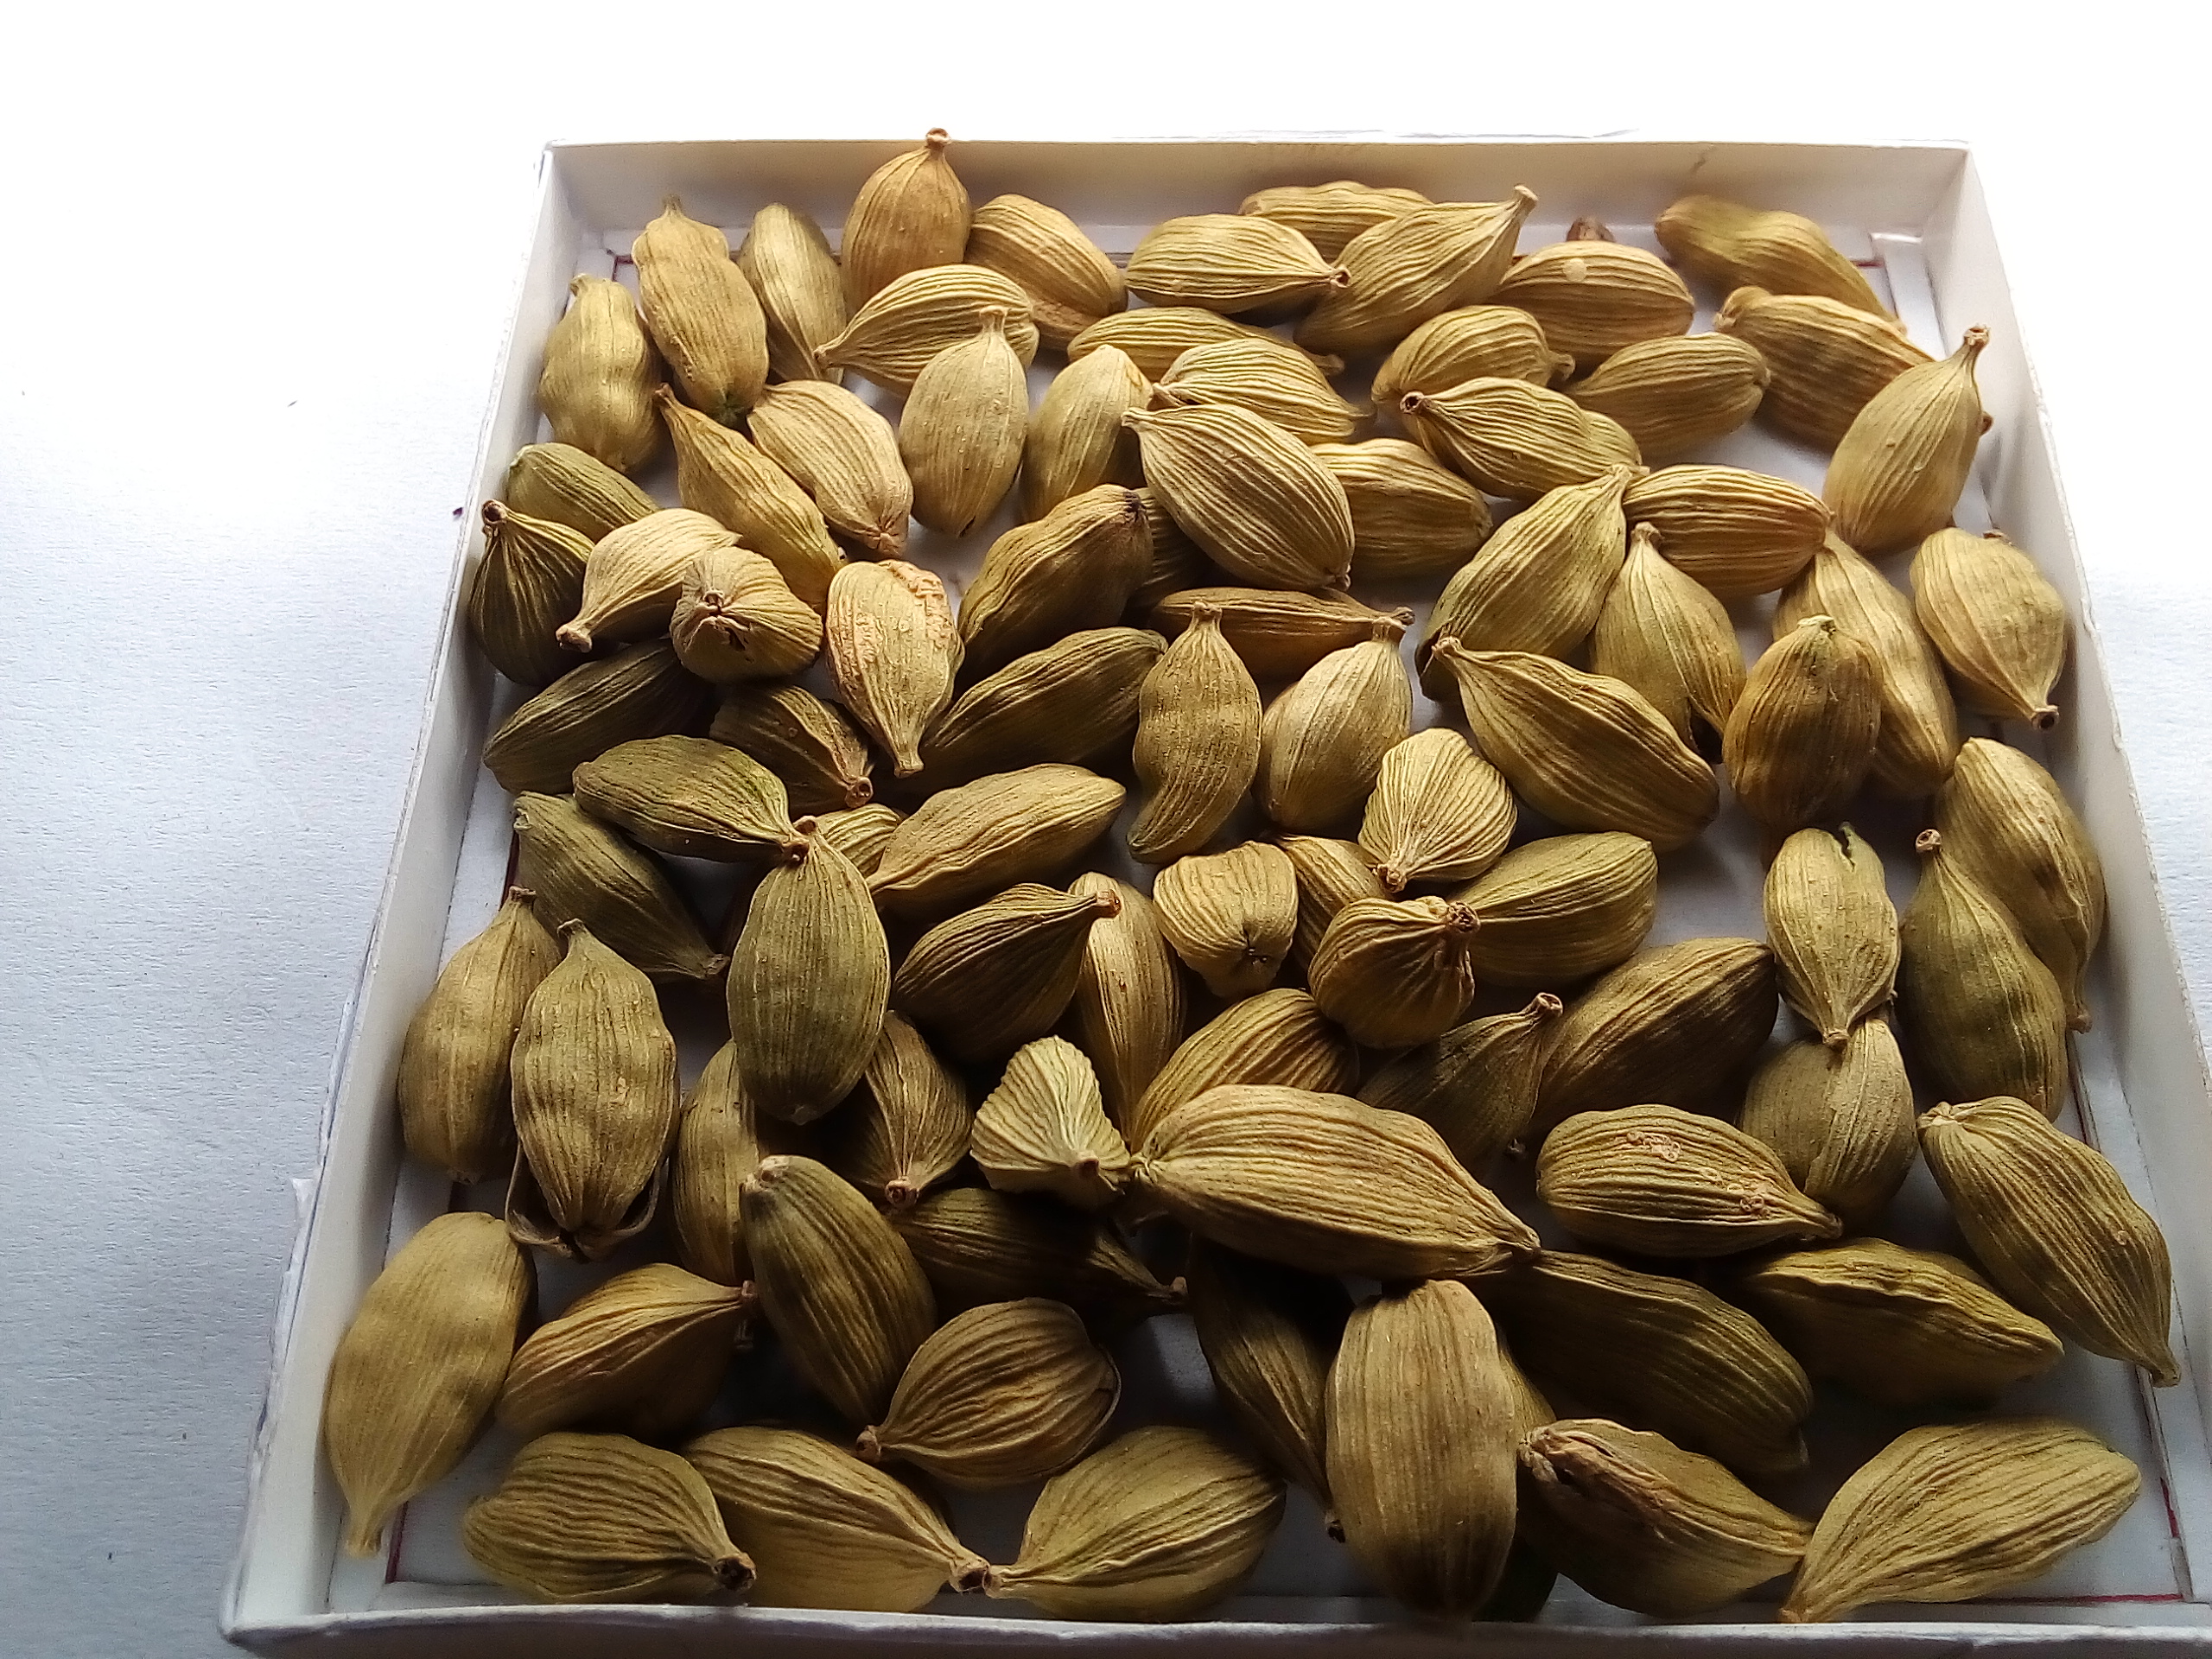
Rice seed variety: Unknown